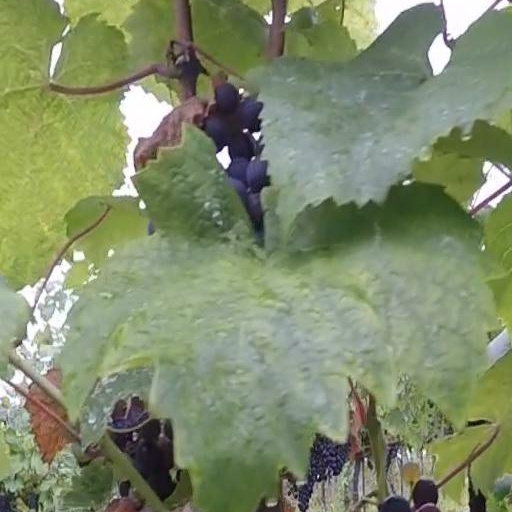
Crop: grape